Protestantism in Portugal

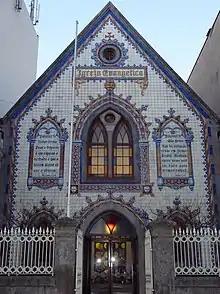
Evangelical Methodist Church of Mirante, the oldest protestant church in Porto

Protestantism in Portugal has long been a minority religion. After the Reformation, the Inquisition and the Portuguese government's religious intolerance outlawed the practice of non-Catholic faiths in the country, and those who followed them could not practice it openly.